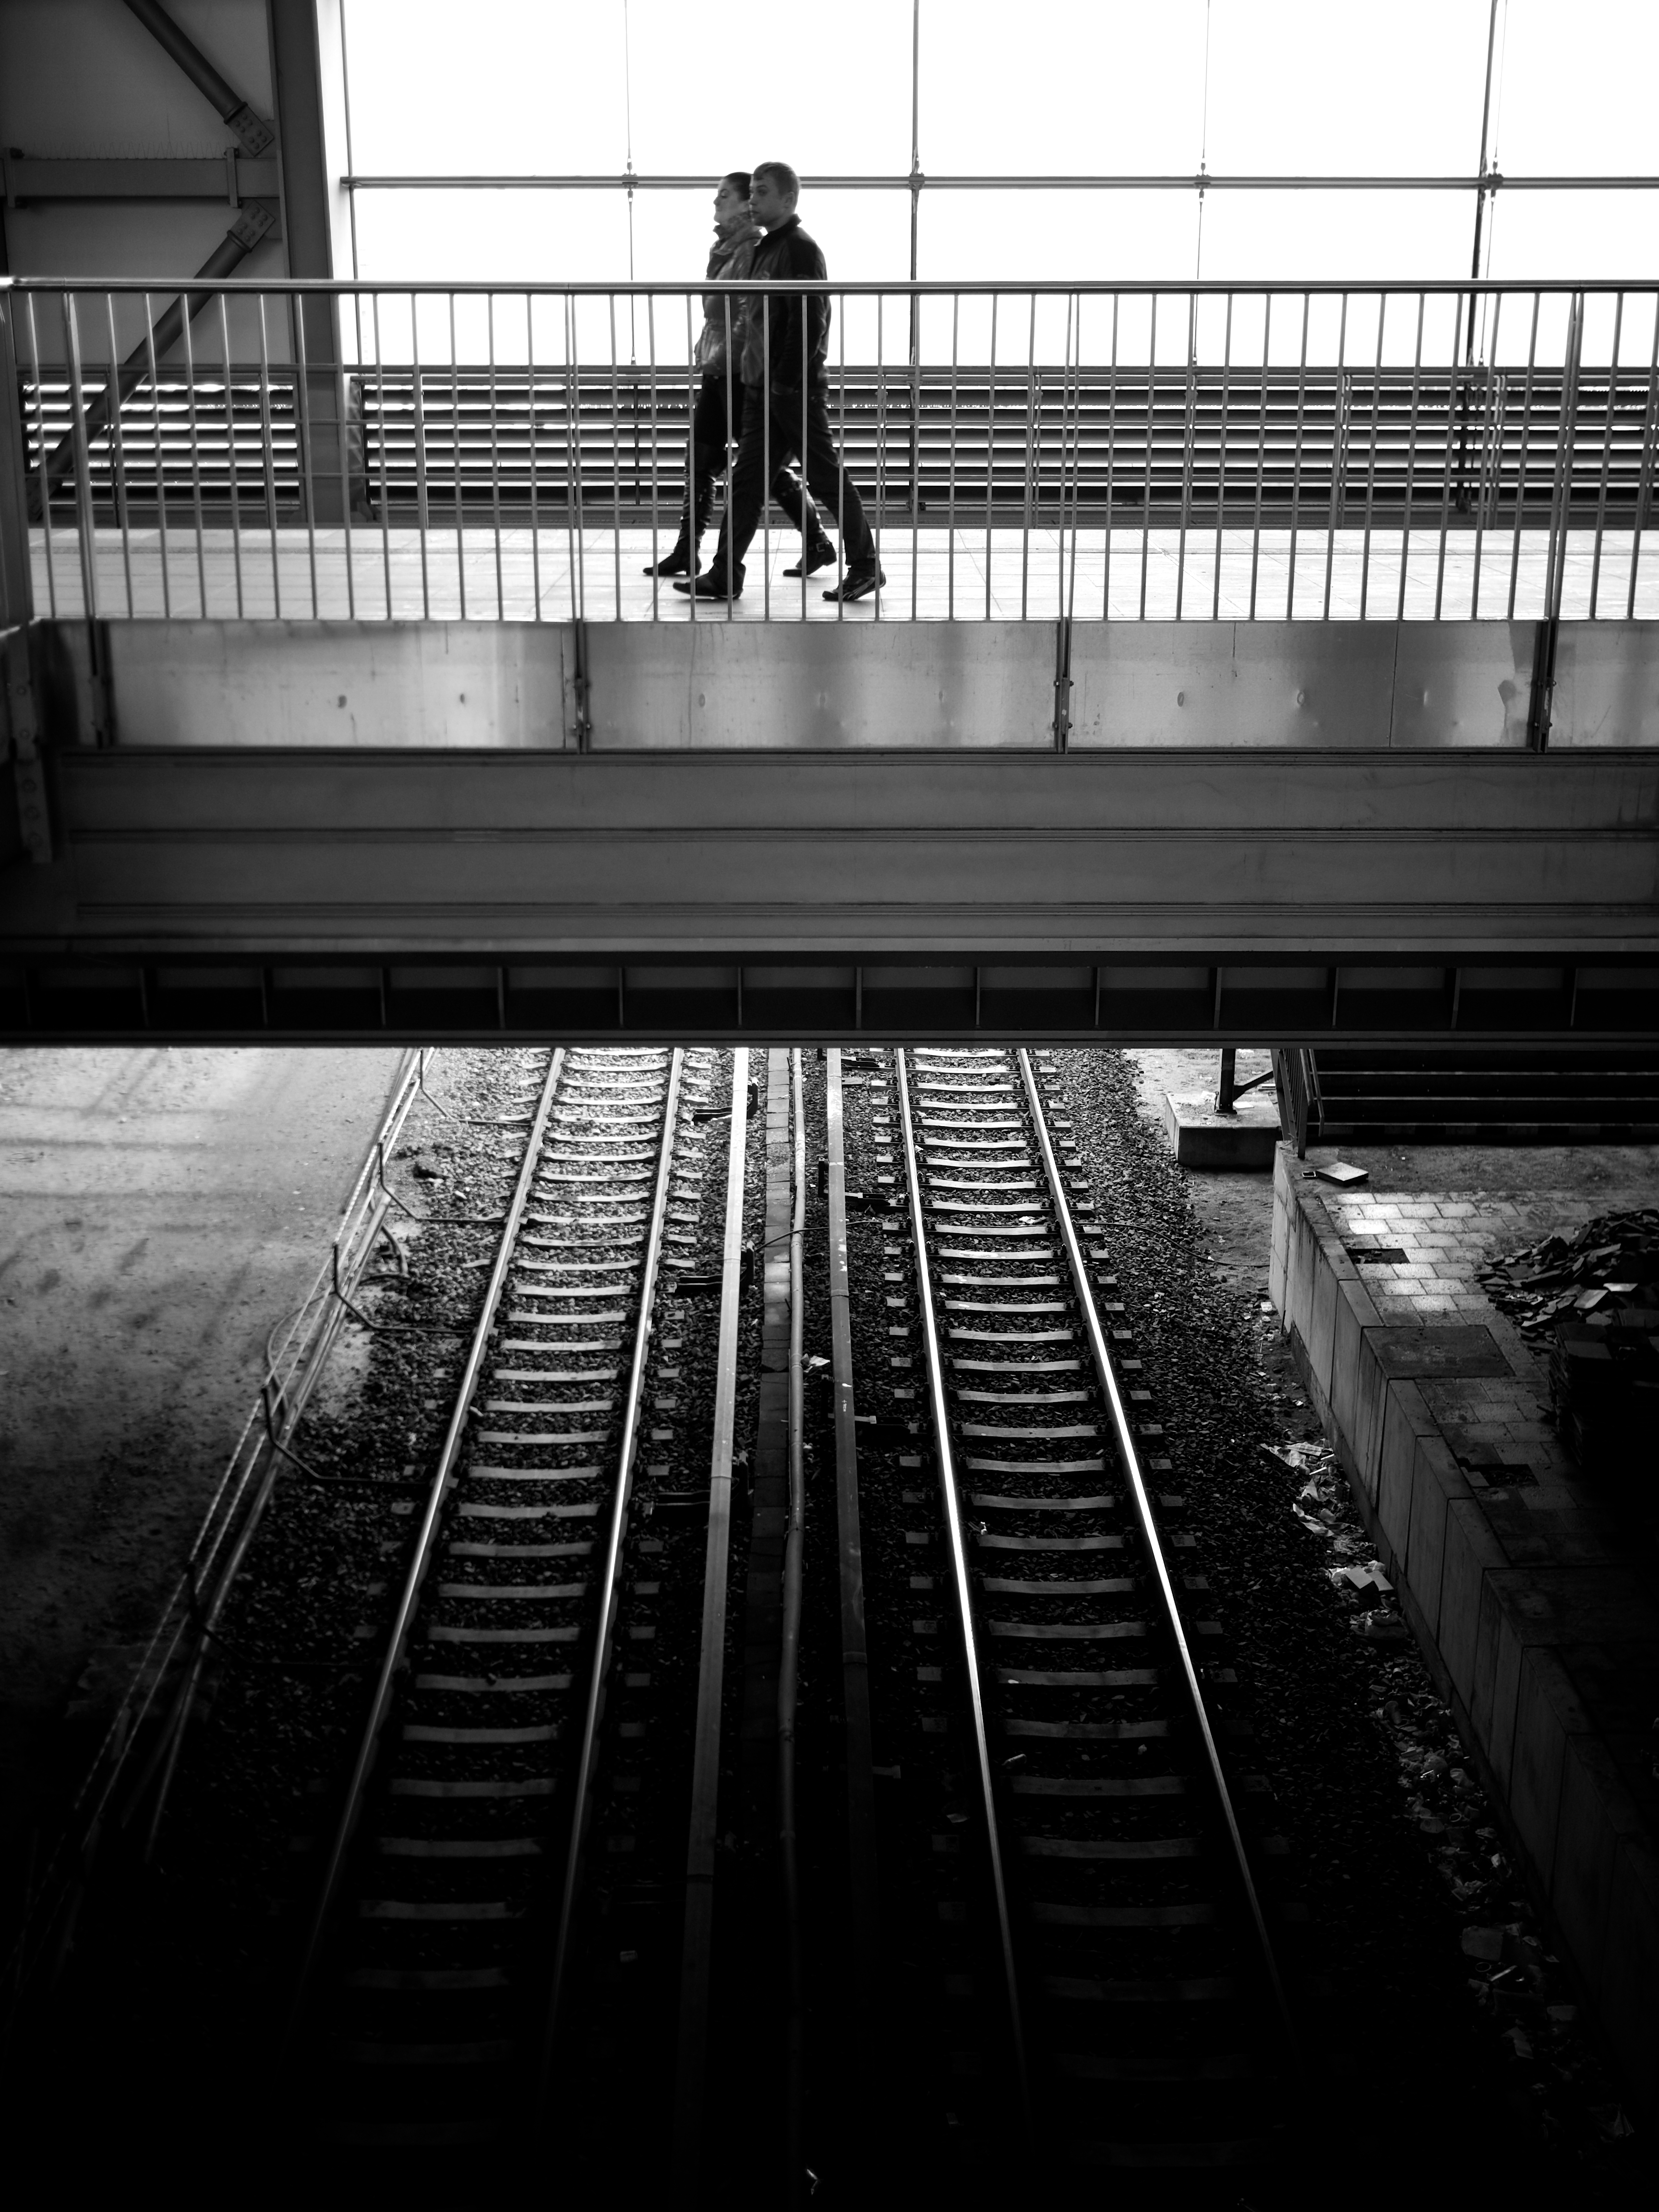
light, black and white, white, street, photography, ebook, line, reflection, training, darkness, black, monochrome, streetphotography, flickr, thomas, video, symmetry, olympus, omd, fuji, shape, leica, monochrom, leuthard, hcb, thomasleuthard, monochrome photography, film noir